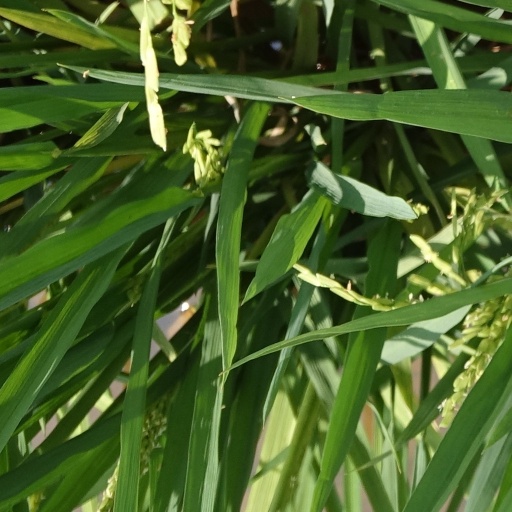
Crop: rice